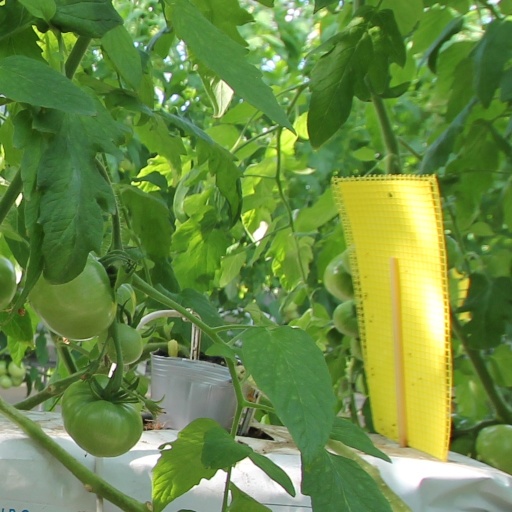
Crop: tomato